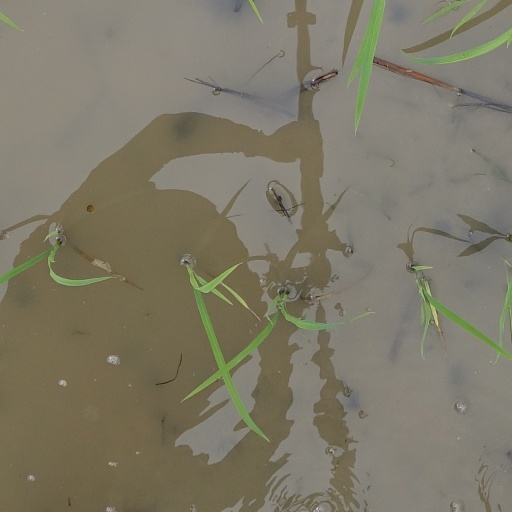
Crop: rice